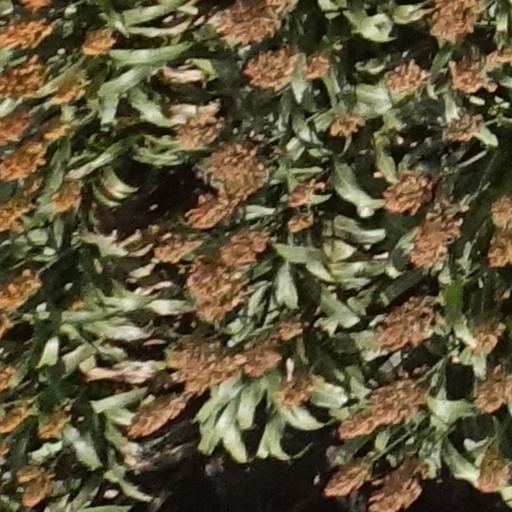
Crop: sorghum